Rehman Khan

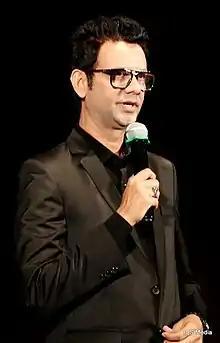

Rehman Khan (born 21 August 1979) is an Indian stand-up comedian and film actor.